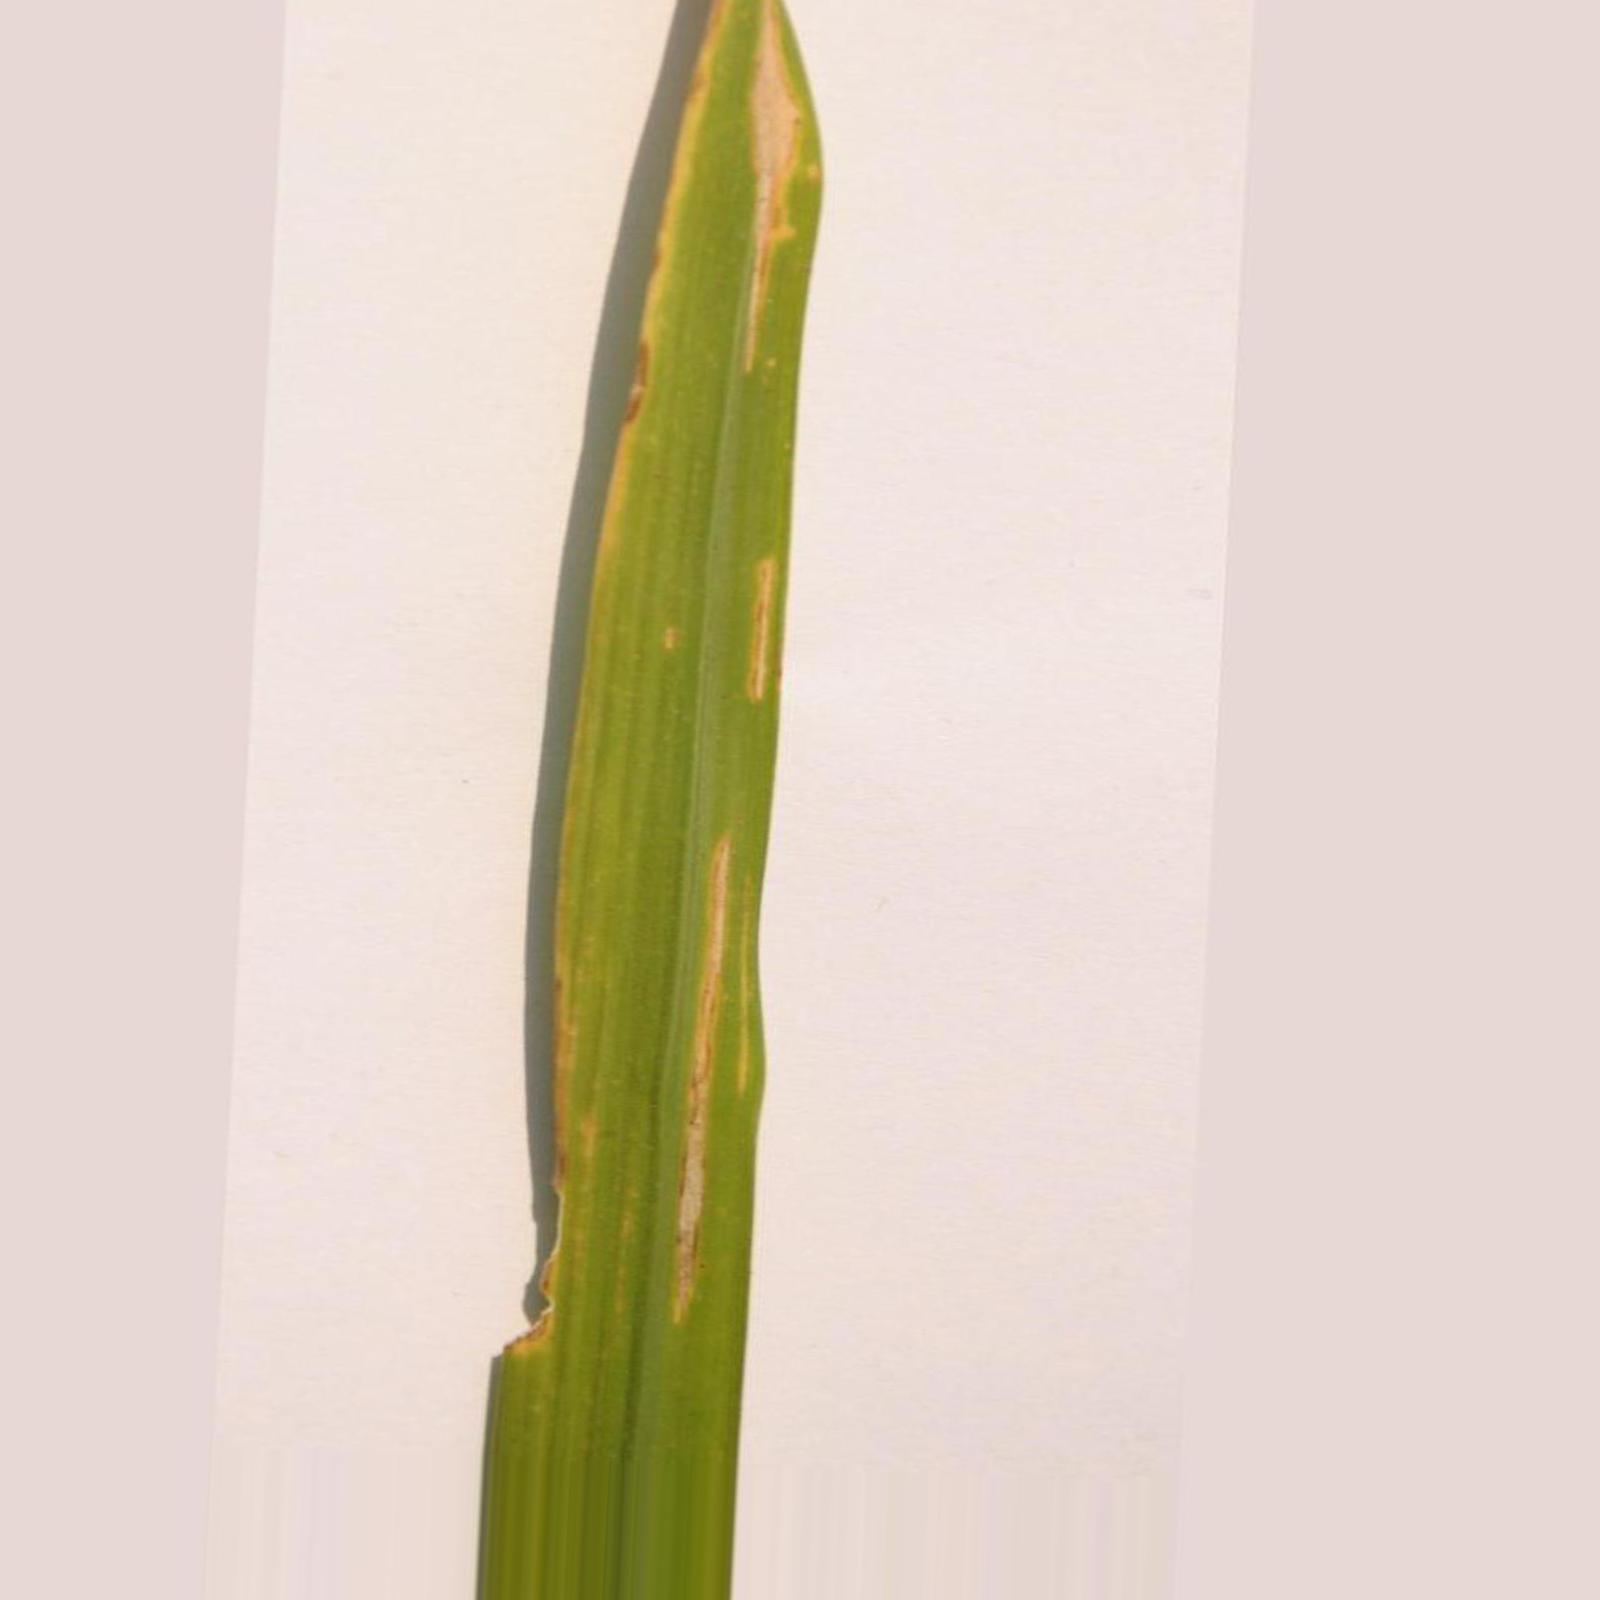
Nhãn: Bệnh Bạc lá (Bacterial leaf blight)